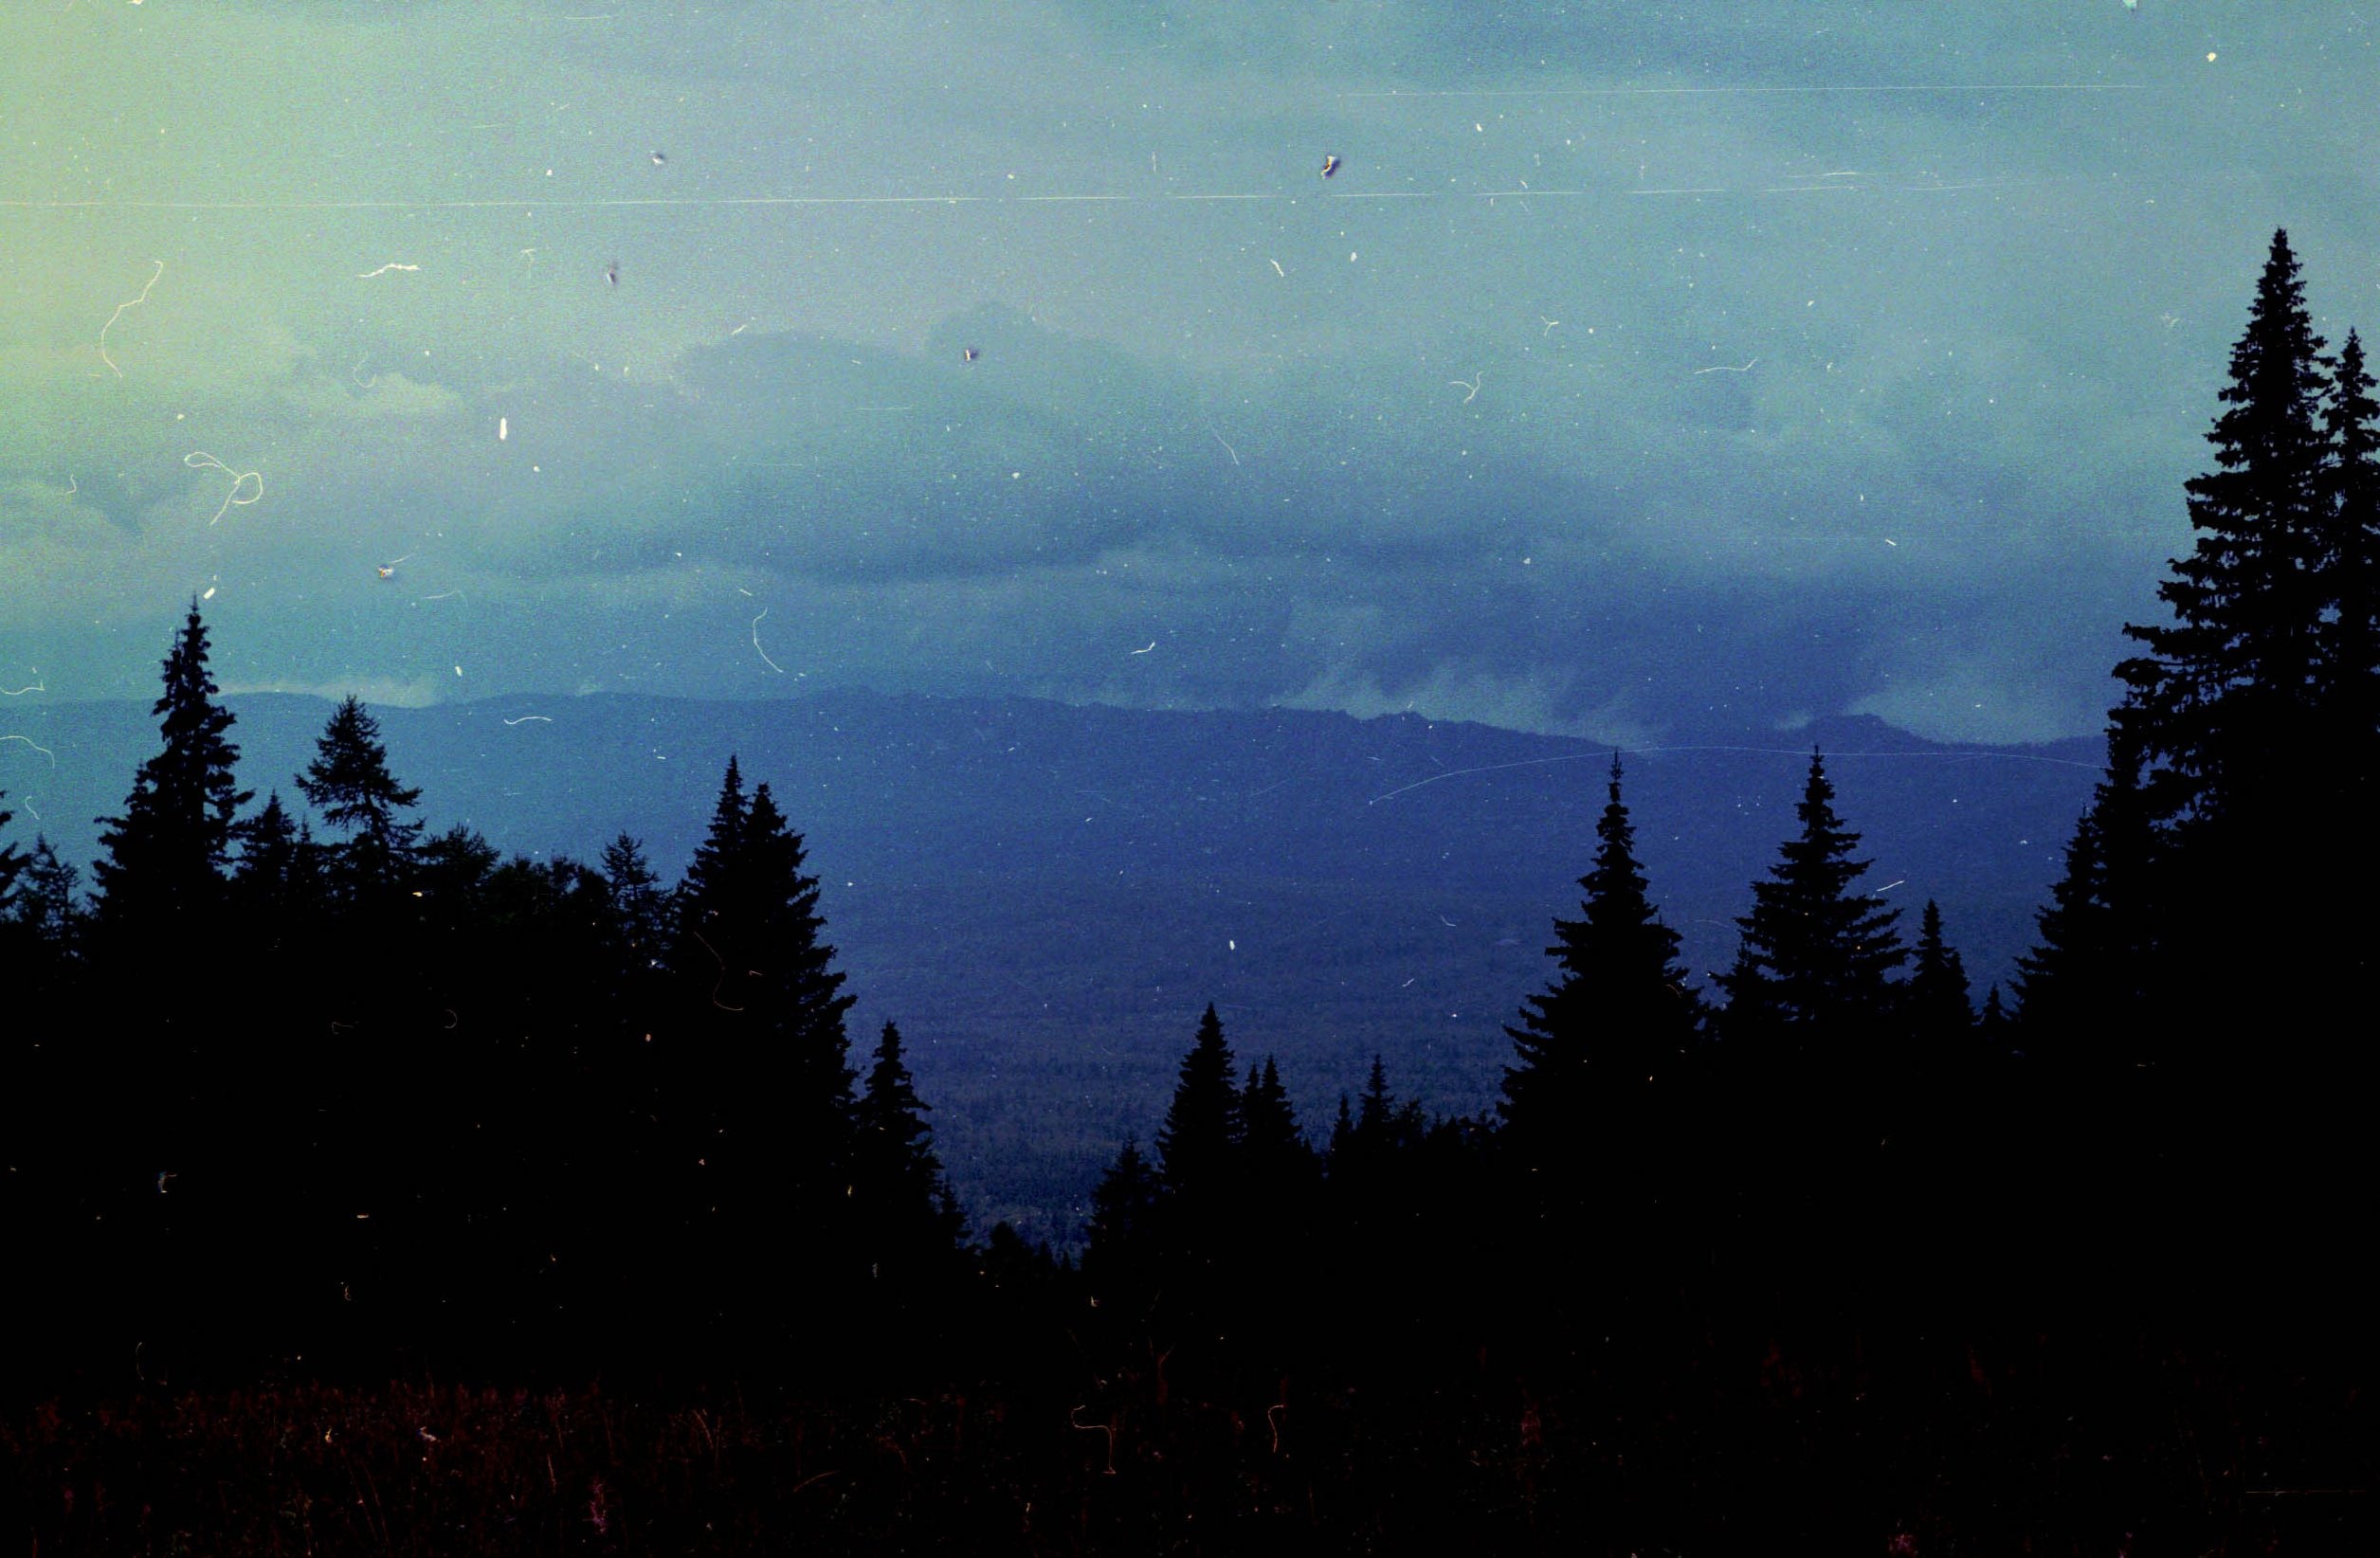
tree, nature, mountain, cloud, sky, night, morning, dawn, atmosphere, dusk, evening, weather, darkness, moonlight, atmospheric phenomenon